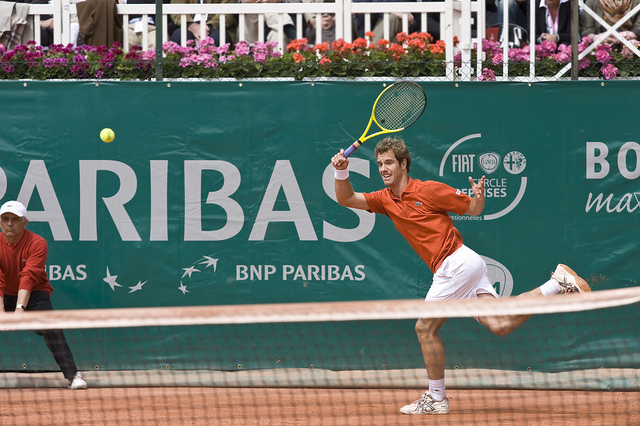
người đàn ông áo cam đang cầm vợt đánh tennis trên sân